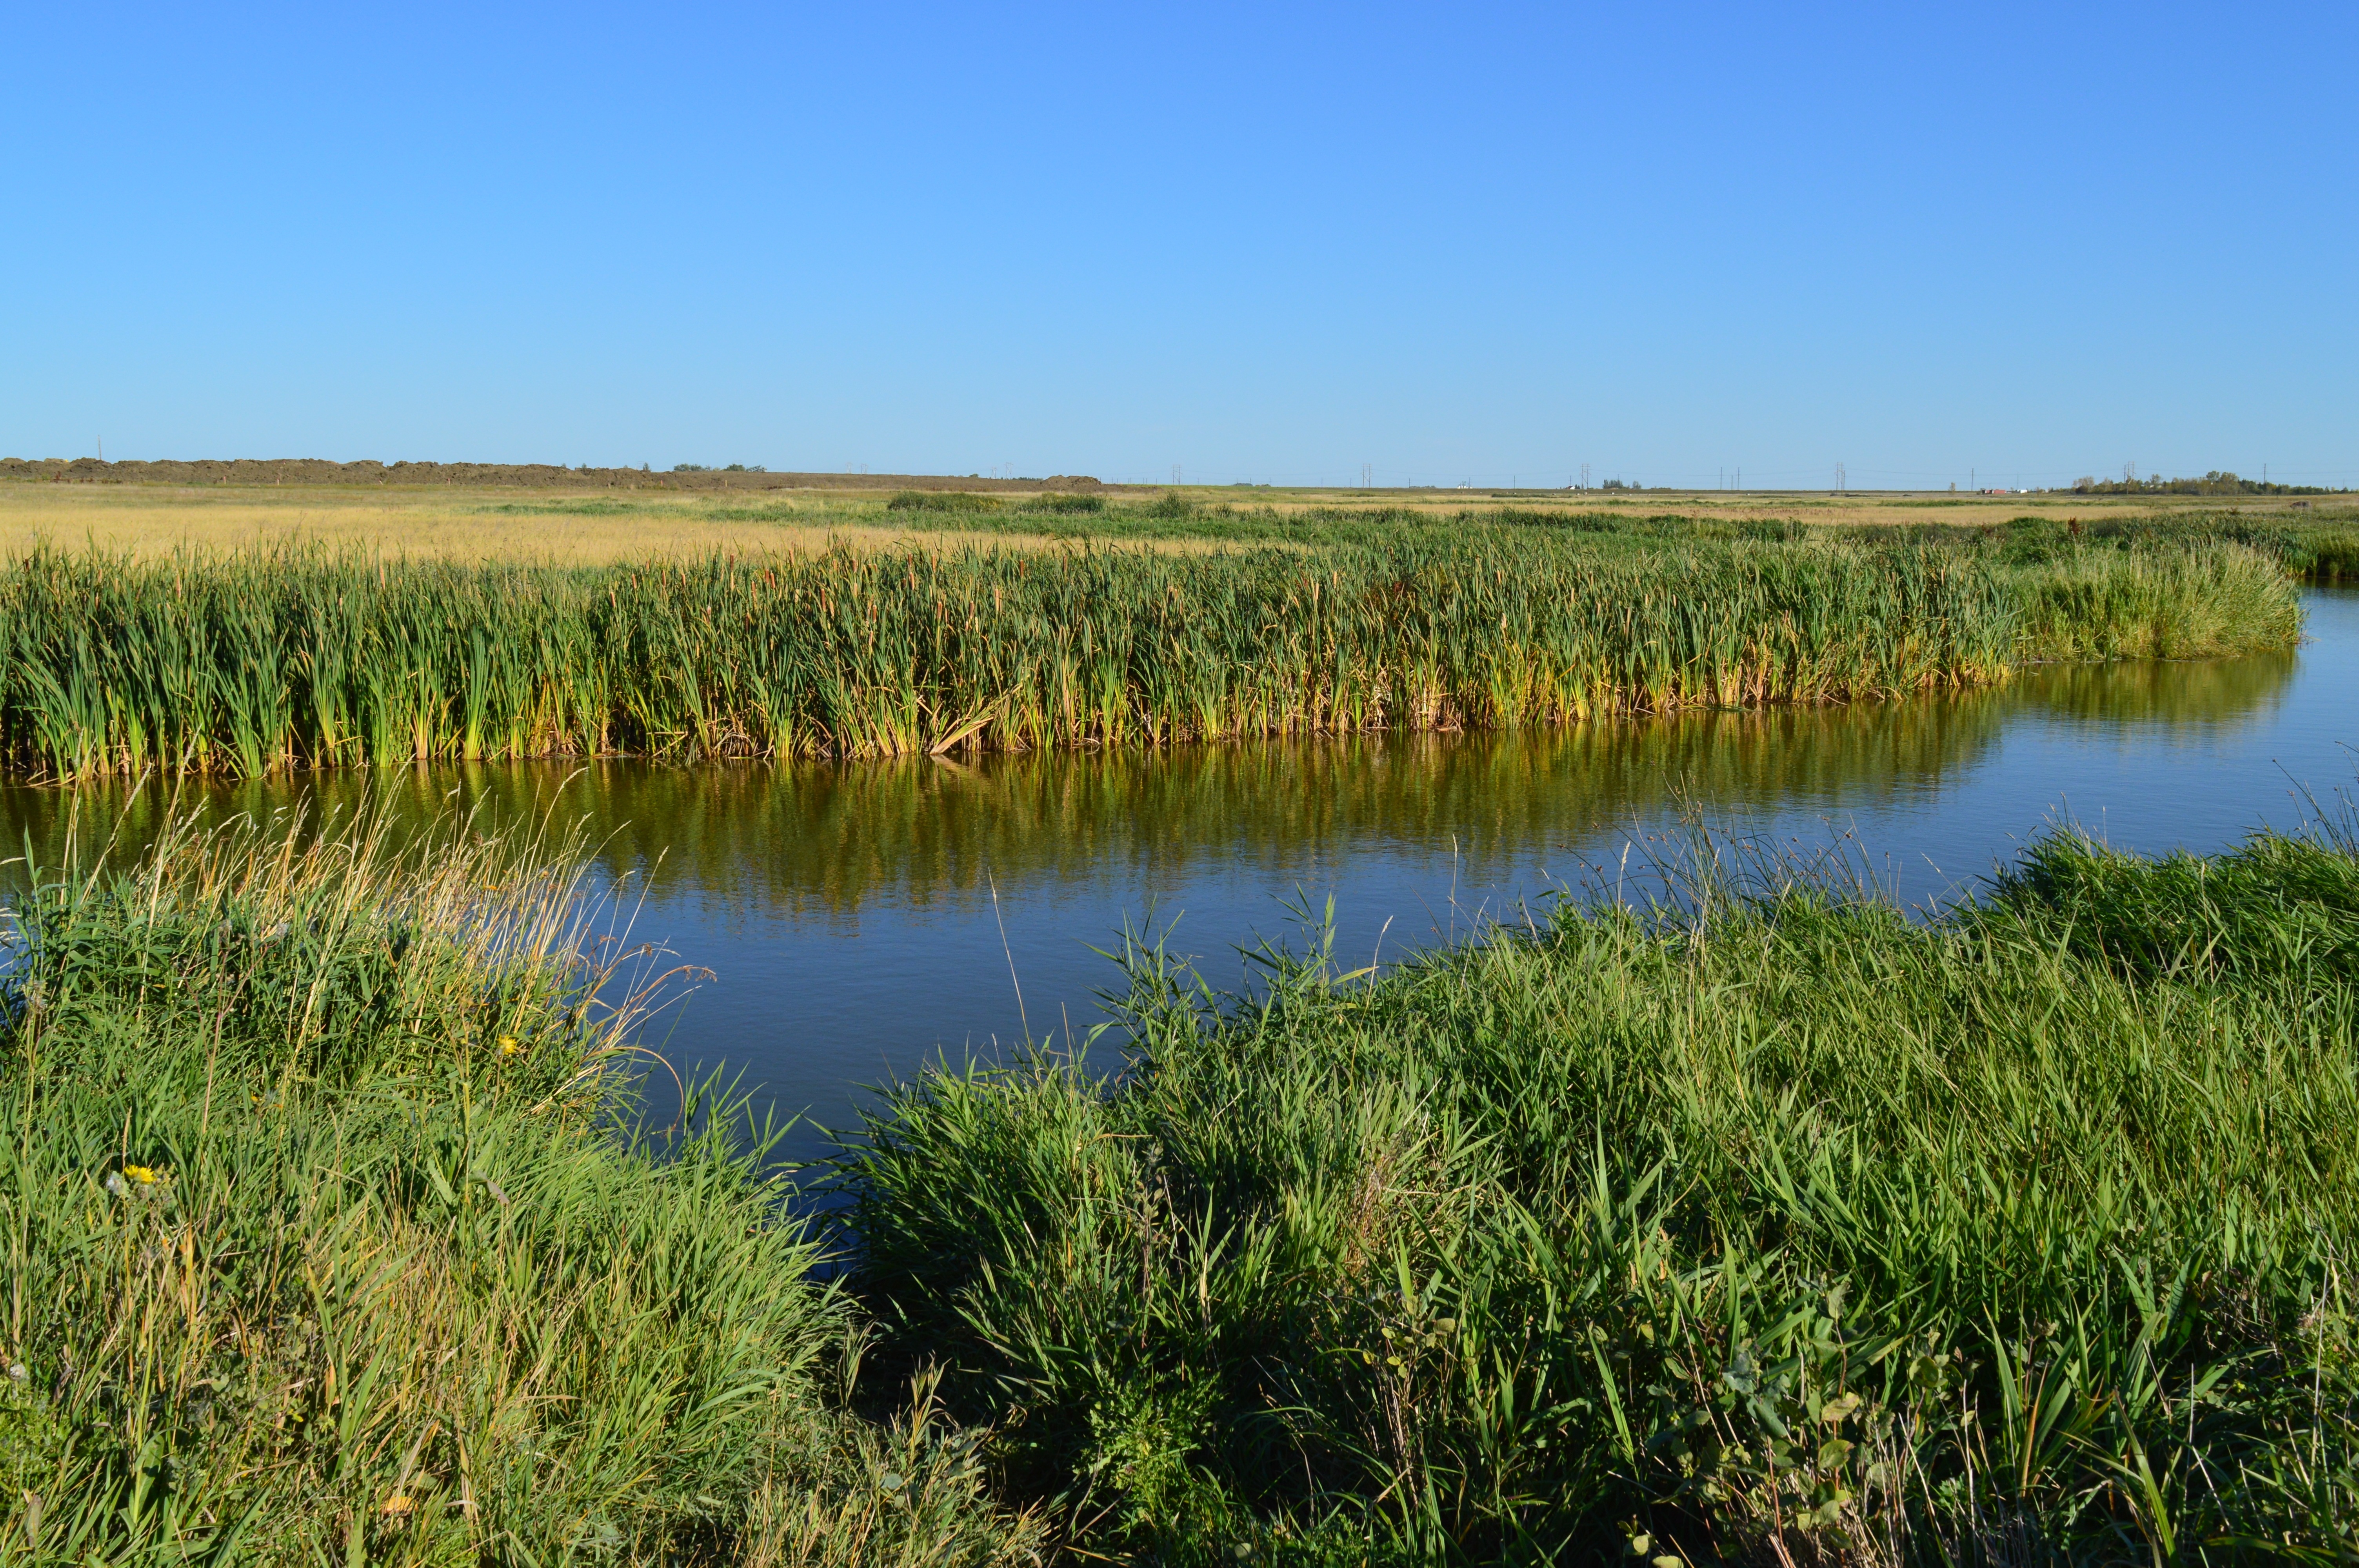
landscape, water, nature, grass, creek, marsh, swamp, wilderness, sky, meadow, prairie, countryside, lake, pond, rural, reflection, scenic, pasture, scenery, blue, reservoir, plain, canada, grassland, vegetation, wetland, bog, floodplain, habitat, loch, ecosystem, tundra, steppe, saskatchewan, salt marsh, nature reserve, fen, natural environment, geographical feature, grass family